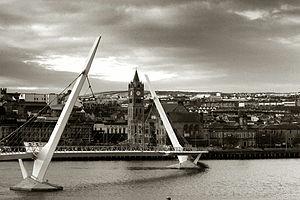
Londonderry, ou Derry, du mot irlandais Doire signifiant « chênaie », est la deuxième ville d'Irlande du Nord par sa population, après Belfast. Londonderry est particulièrement connue pour le siège de Derry en 1689 et l'épisode tragique du Bloody Sunday, le 30 janvier 1972.
Waterside est un quartier de la ville de Londonderry situé sur la rive est de la Foyle, en Irlande du Nord. Ce quartier est séparé de la ville historique et d'autres quartiers de la rive ouest par le fleuve, il est relié à elle par deux ponts, le Craigavon Bridge et depuis 2011, le Peace Bridge.